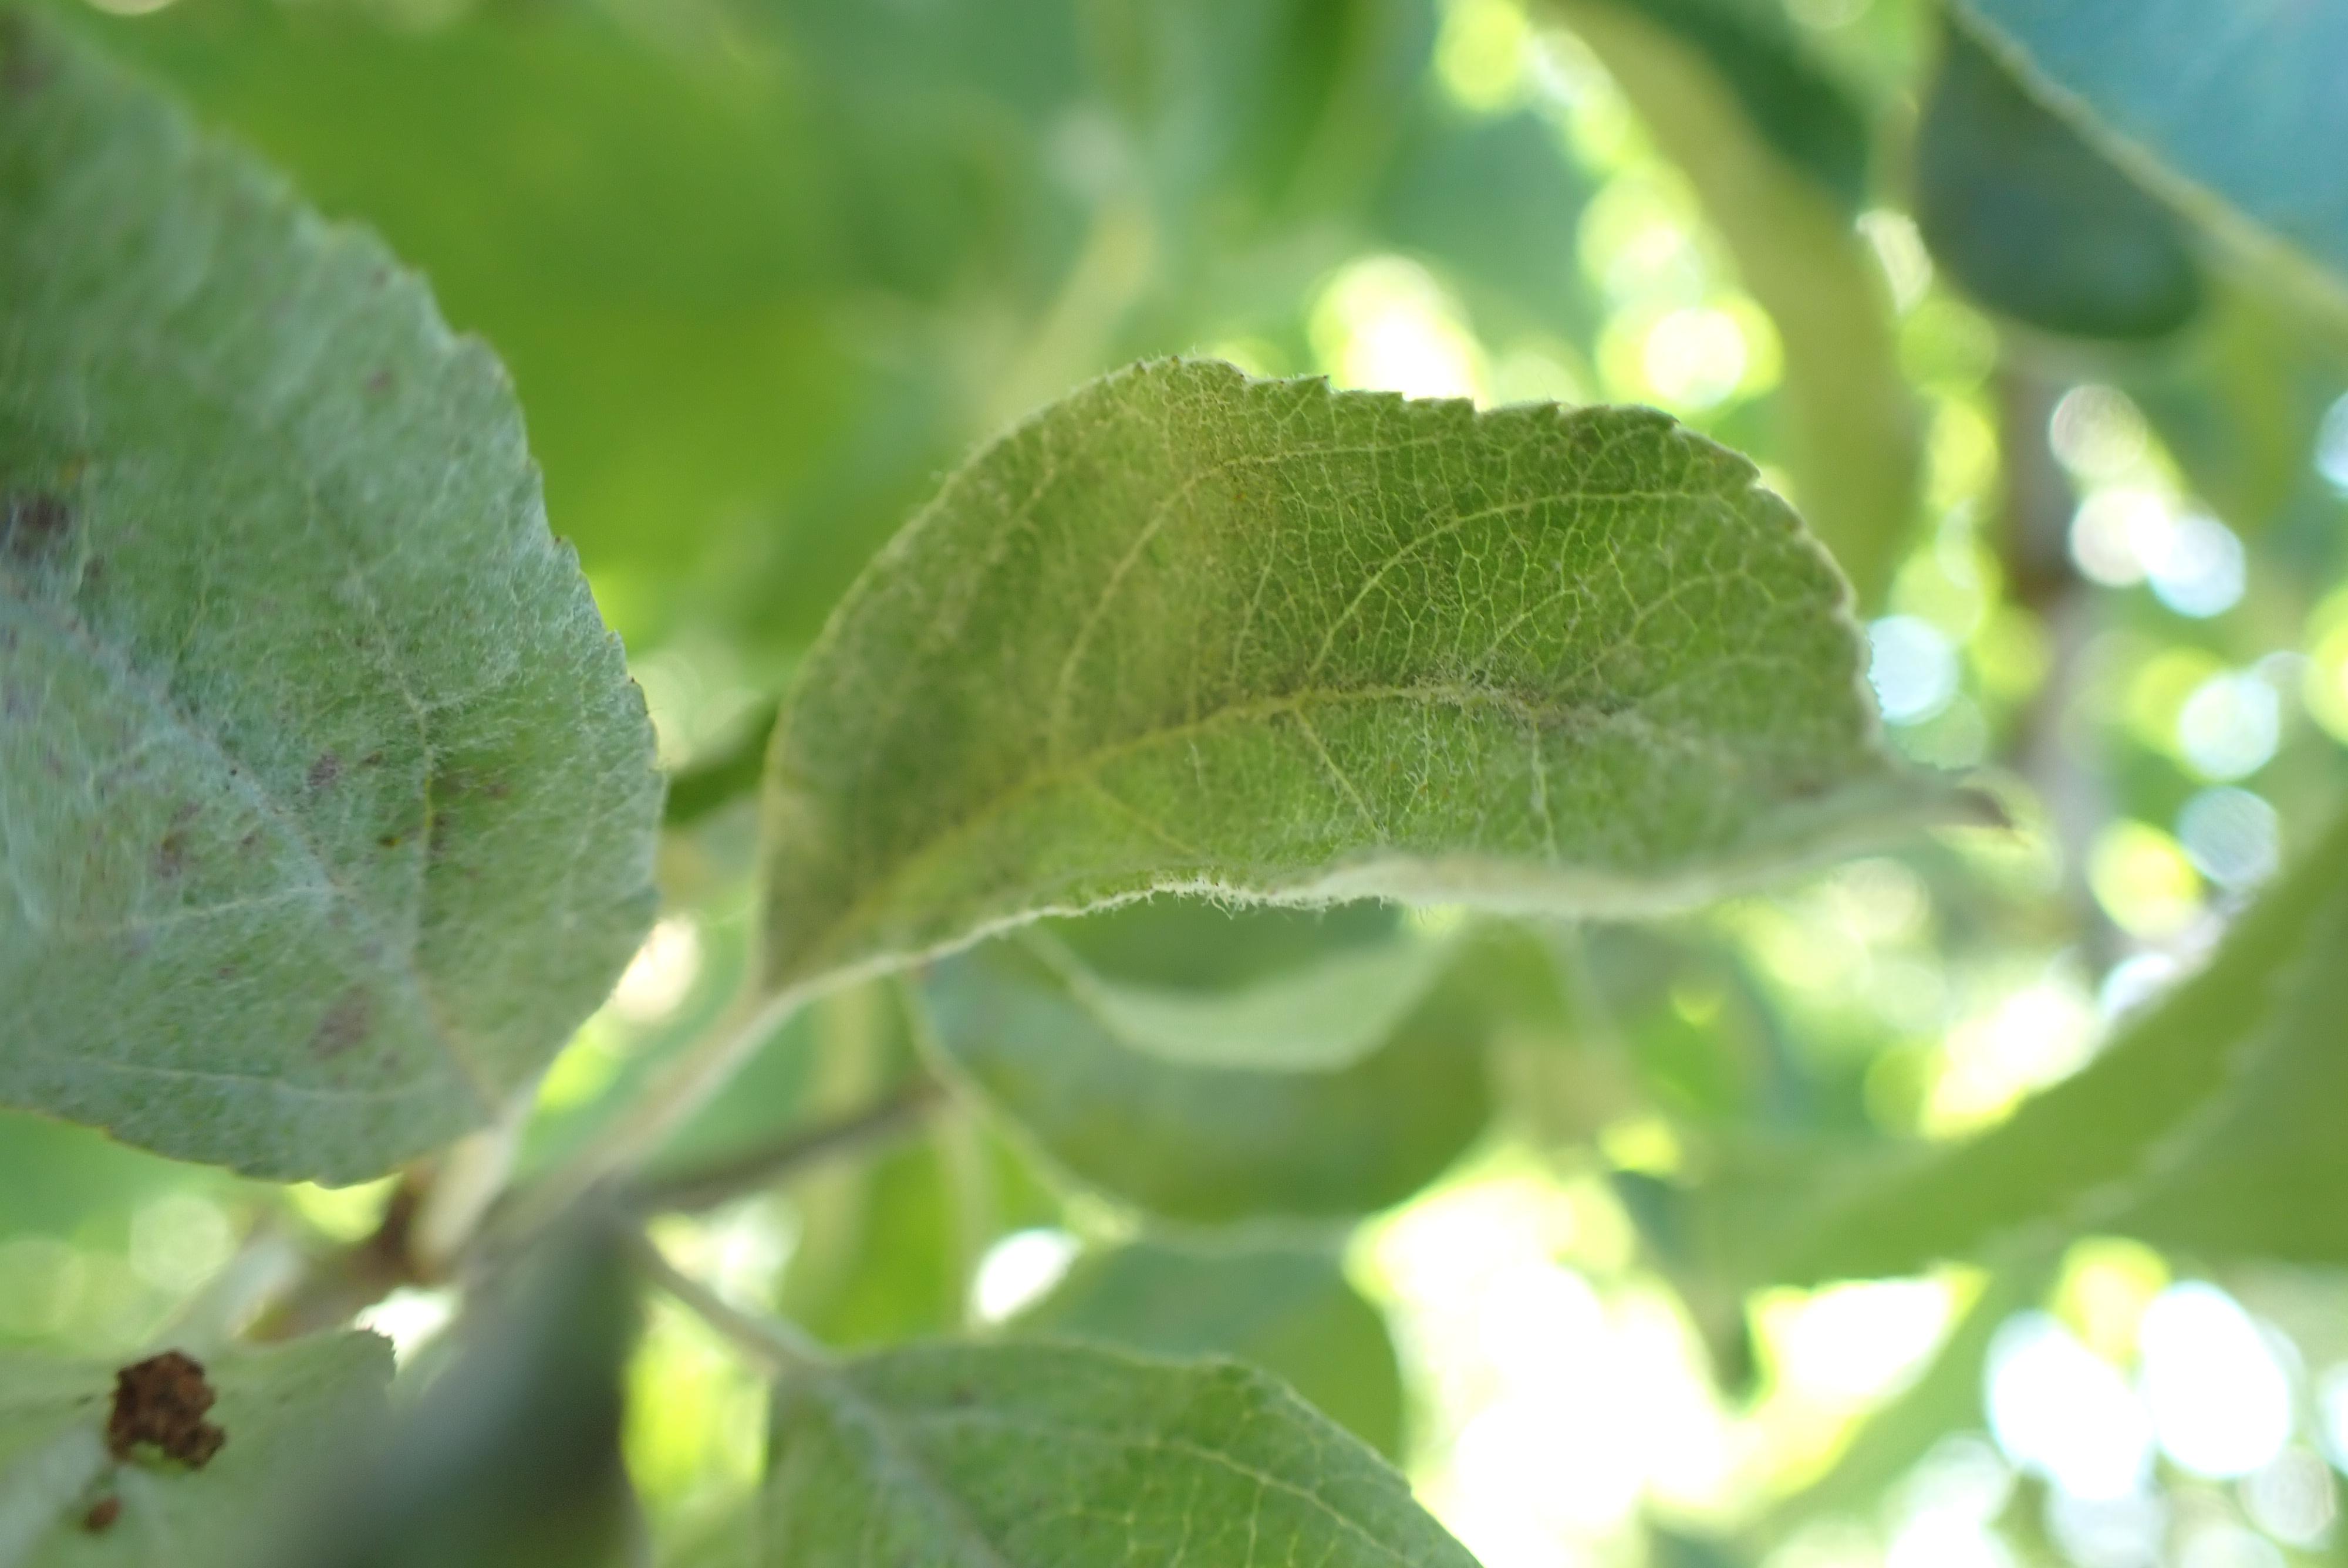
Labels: powdery_mildew